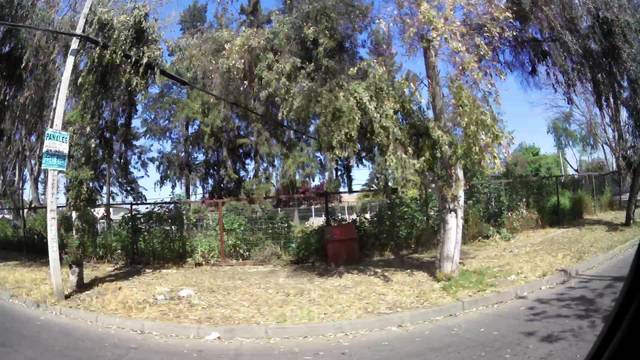
Region: Chile
Coordinates: -33.471, -70.727